Romsey

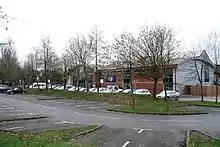
Romsey Rapids swimming pool

King John's House is a 13th-century building that allegedly served as a hunting lodge for King John when he hunted in the nearby New Forest. This is unlikely, however, since it was built in 1256 and therefore 40 years after the king's death, though there is evidence that the beams were reused from an earlier structure. The original building and adjoining Tudor cottage have a number of unusual historical features, including 14th-century wall decorations and graffiti, a floor made from cattle metapodials, and a traditional monastic garden. Locals claim the house is haunted, with the Hampshire Ghost Society encountering a shrouded figure during their investigations between 2002 and 2008. The house is a Grade I listed building.